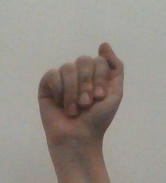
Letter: saad